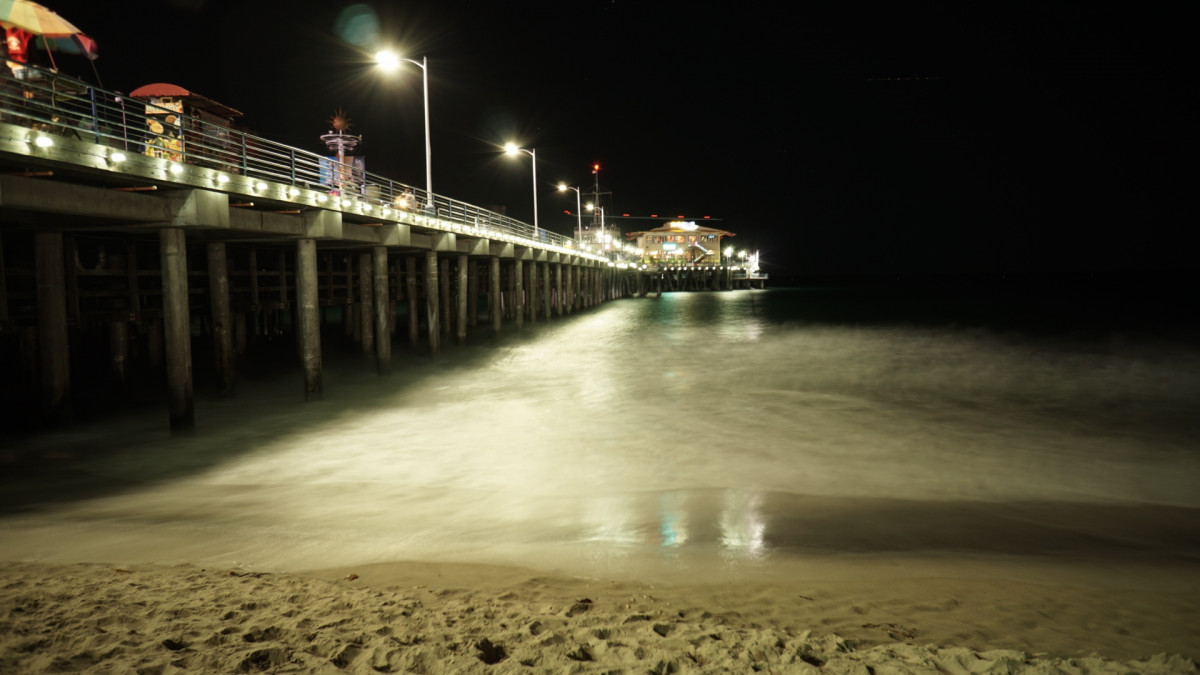
Tags: light, bridge, night, sunlight, morning, wave, dawn, dusk, evening, reflection, darkness